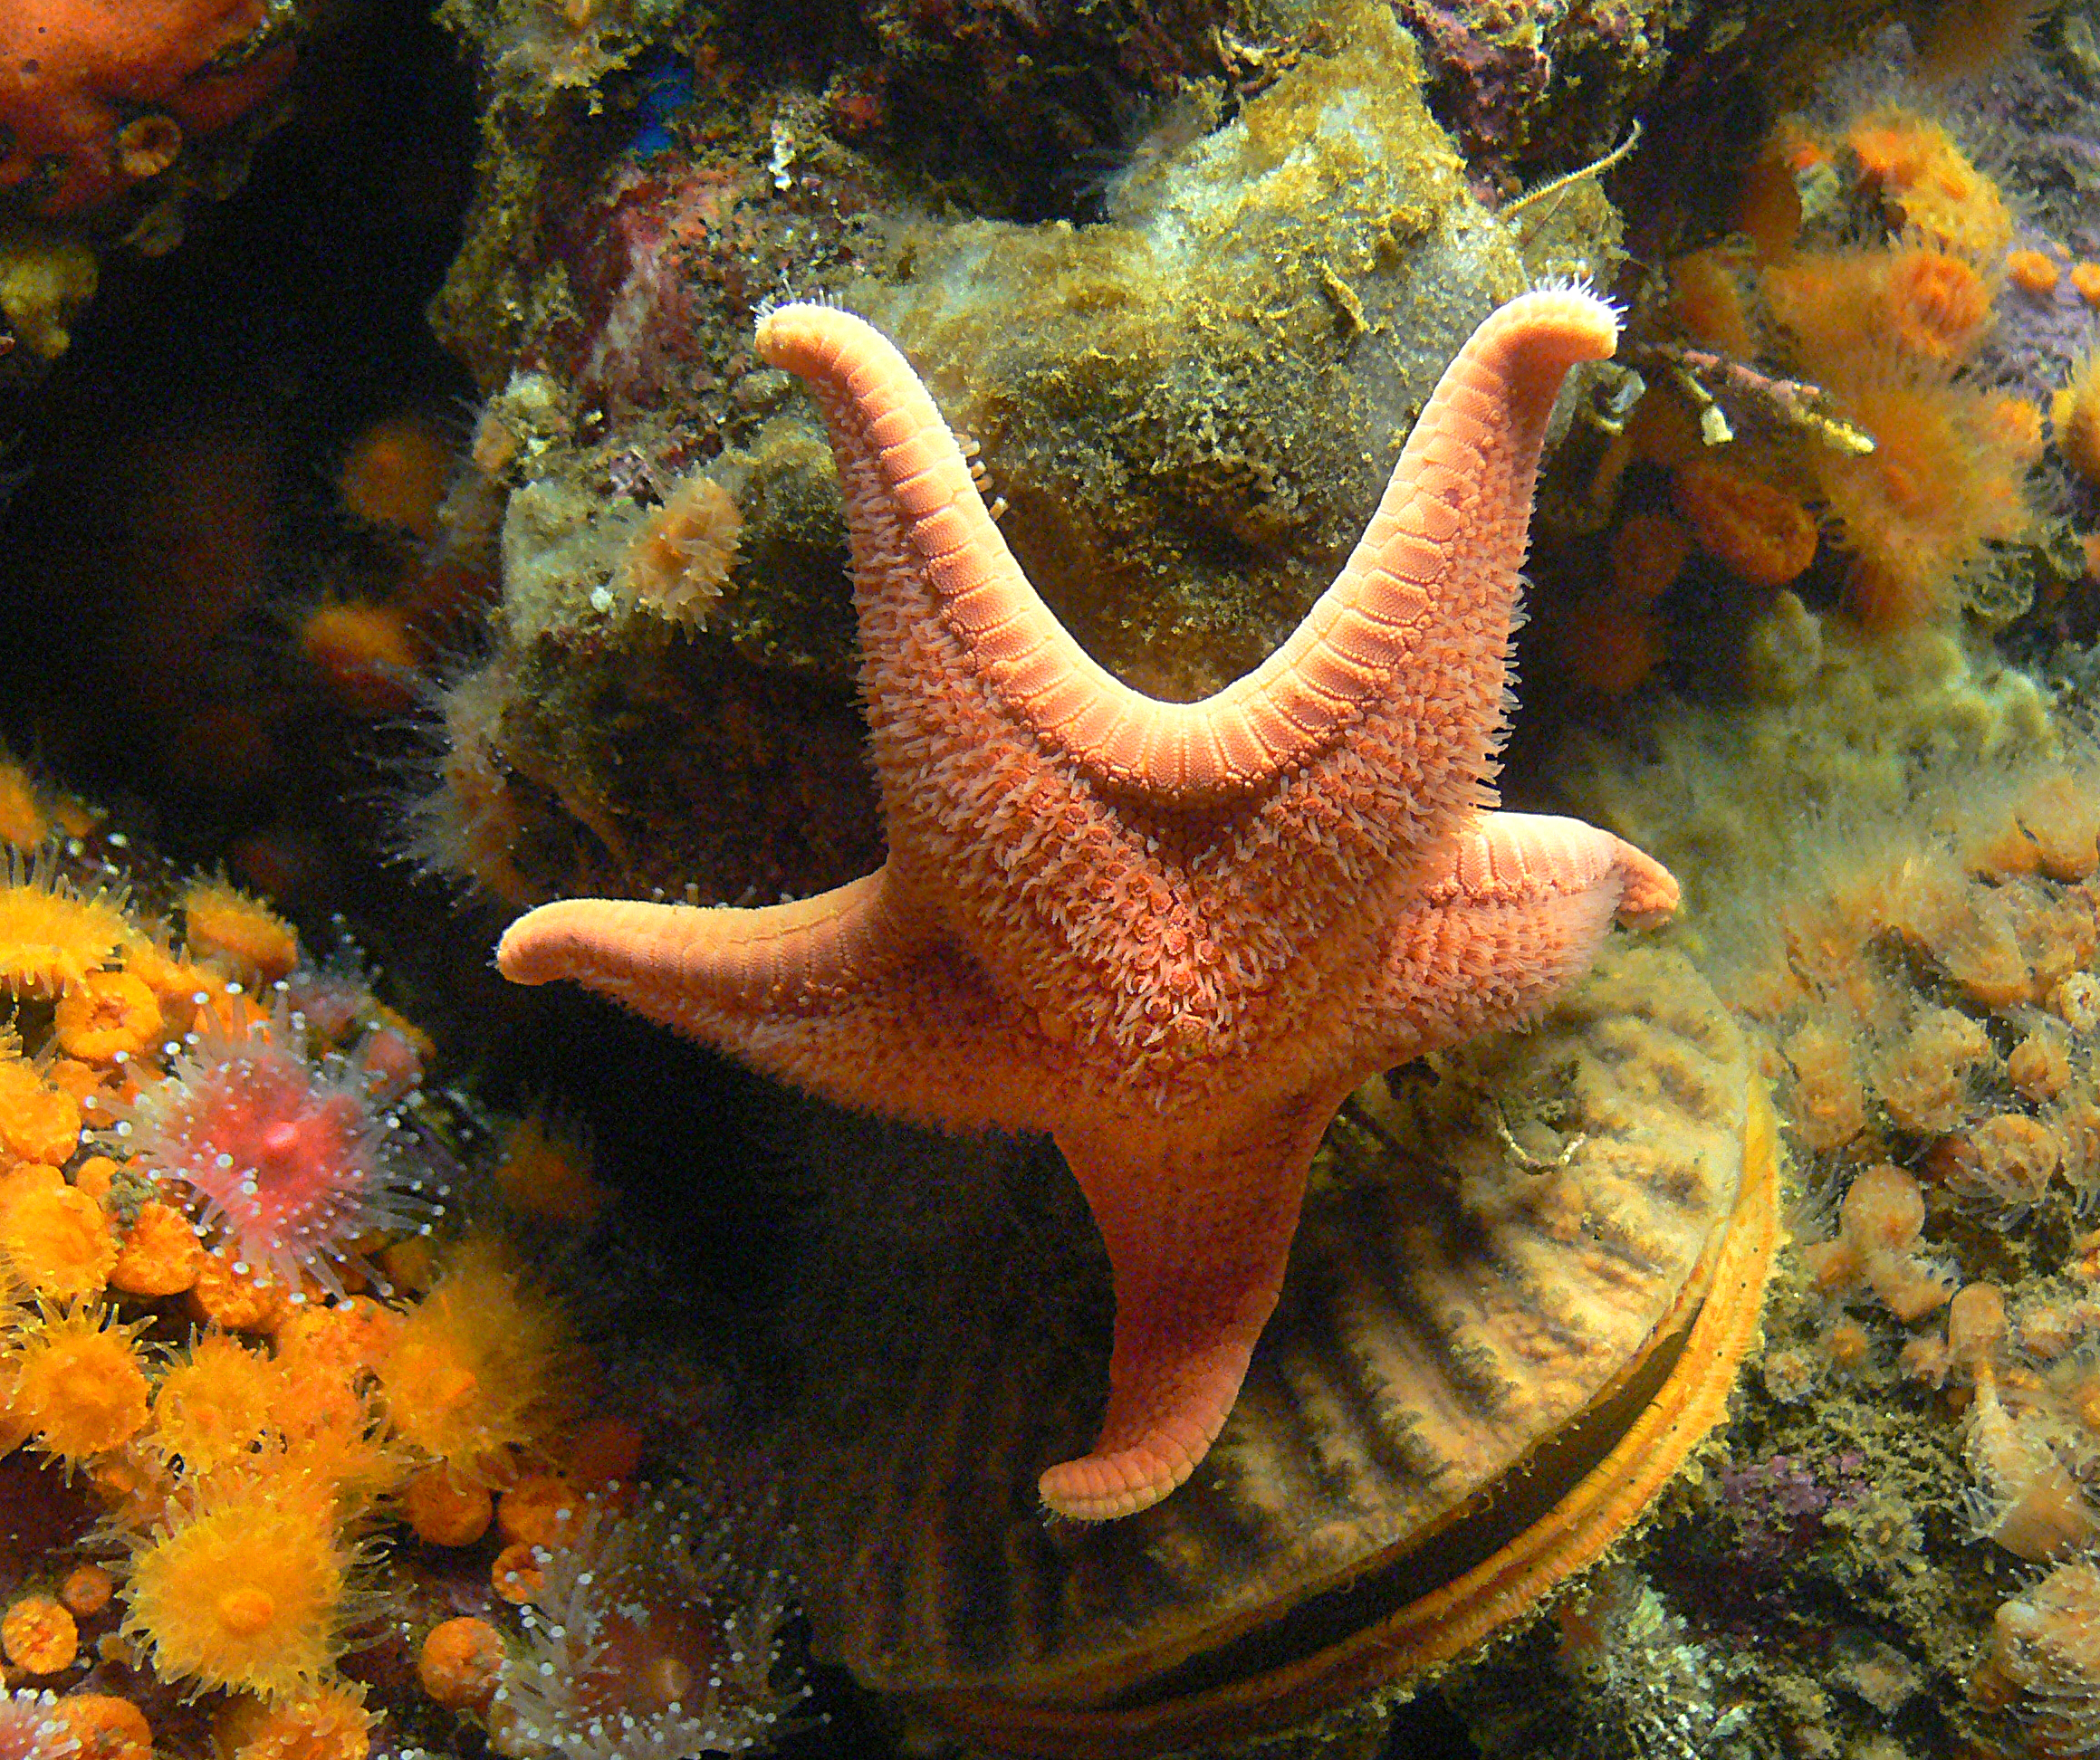
underwater, biology, jellyfish, fish, fauna, starfish, coral, coral reef, invertebrate, aquarium, crabs, fishintanks, montereyaquarium, aquaticlife, appleanemone, fisheatinganemone, crustaceans, montereybayaquarium, californiawildlife, organism, echinoderm, marine biology, marine invertebrates